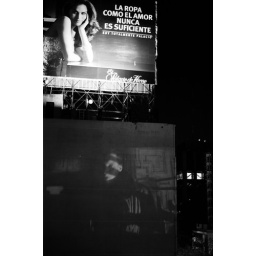
View from the roof bar at Habita Hotel in Mexico City. They projected films on the building next door.